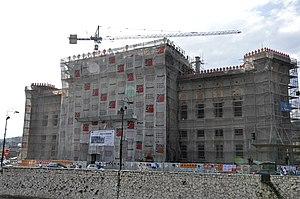
La Bibliothèque nationale et universitaire de Bosnie-Herzégovine est située à Sarajevo. Elle a été dessinée par l'architecte tchèque Karel Pařík, mais celui-ci a été destitué du projet par le gouverneur de Sarajevo de l'époque, le baron Benjamin Kallay qui avait émis des objections et fait état de critiques envers l'architecte. Le projet est repris en 1892 par un autre architecte, Alexander Wittek mais ce dernier tombe malade et meurt en 1894 laissant inachevé le chantier. Il sera repris et terminé par un troisième architecte Ćiril M. Iveković de 1894 à 1896. Le bâtiment a été largement la plus illustre des constructions de la période austro-hongroise, il a été l'Hôtel de Ville de Sarajevo Vijecnica avant de devenir la bibliothèque nationale et universitaire. Pendant la guerre de Yougoslavie le bâtiment est touché par un terrible incendie causé par les serbes. Les collections sont détruites. À partir de 1996, les travaux de reconstruction sont lancés grâce à des aides internationales sous la bienveillance de l'UNESCO. Ils sont réalisés en quatre étapes. 2013, les travaux sont achevés. La bibliothèque rouvre ses portes au public officiellement le 9 mai 2014.